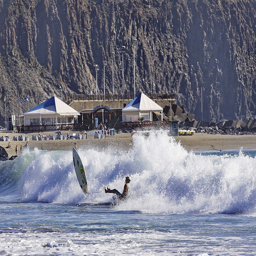
A person riding a surf board falls off into the water.
A surfer wiping out and his surfboard flying into the air.
A person wipes out on their surfboard in the ocean.
a person riding a surf board on a wave
A surfer in the ocean that fell off his surfboard.